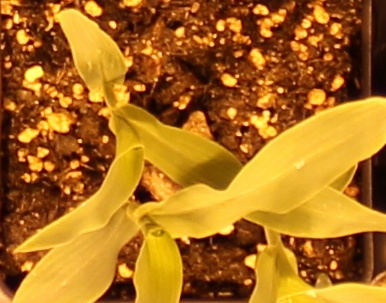
Label: Corn